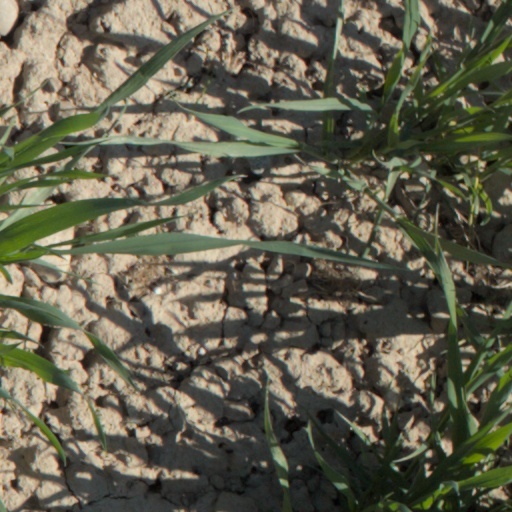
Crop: wheat